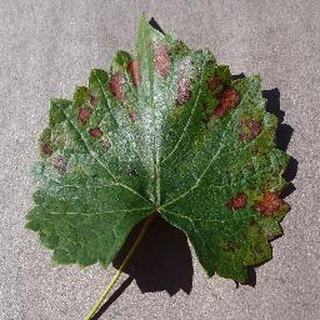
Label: grape_esca_black_measles